Adriaan Anthonisz

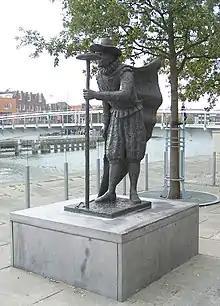
Statue of Adriaen Anthonisz by

Adriaan Anthonisz (also known as Adriaen Anthonisz of Alcmaer) (1527–1607) was a Dutch mathematician, surveyor, cartographer, and military engineer who specialized in the design of fortifications. As a mathematician Anthonisz calculated in 1585 the ratio of a circle's circumference to its diameter, which would later be called pi.